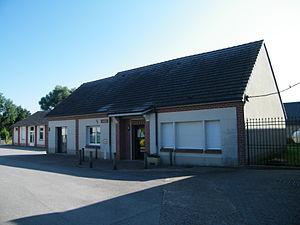
Mairie.
Méricourt-l'Abbé est une commune française située dans le département de la Somme, en région Hauts-de-France.